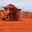
Label: truck